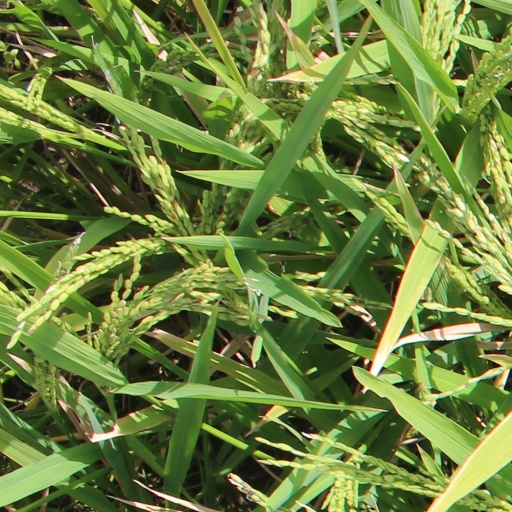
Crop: rice